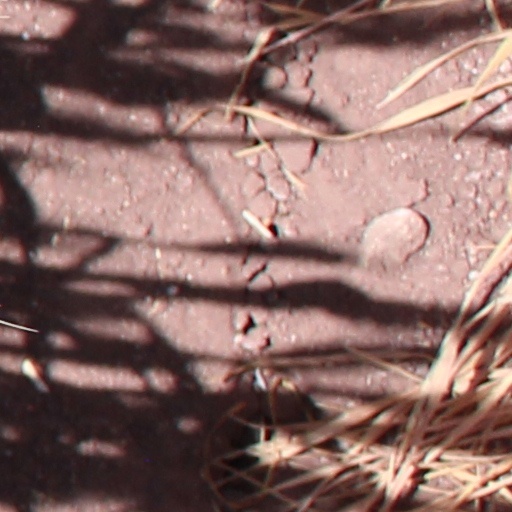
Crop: wheat